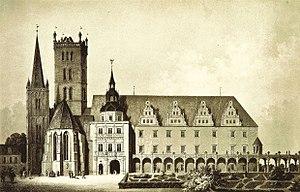
Brzeg est une ville de la voïvodie d'Opole en Pologne. Sur les rives de l'Oder, elle a été la capitale des ducs de Piast.